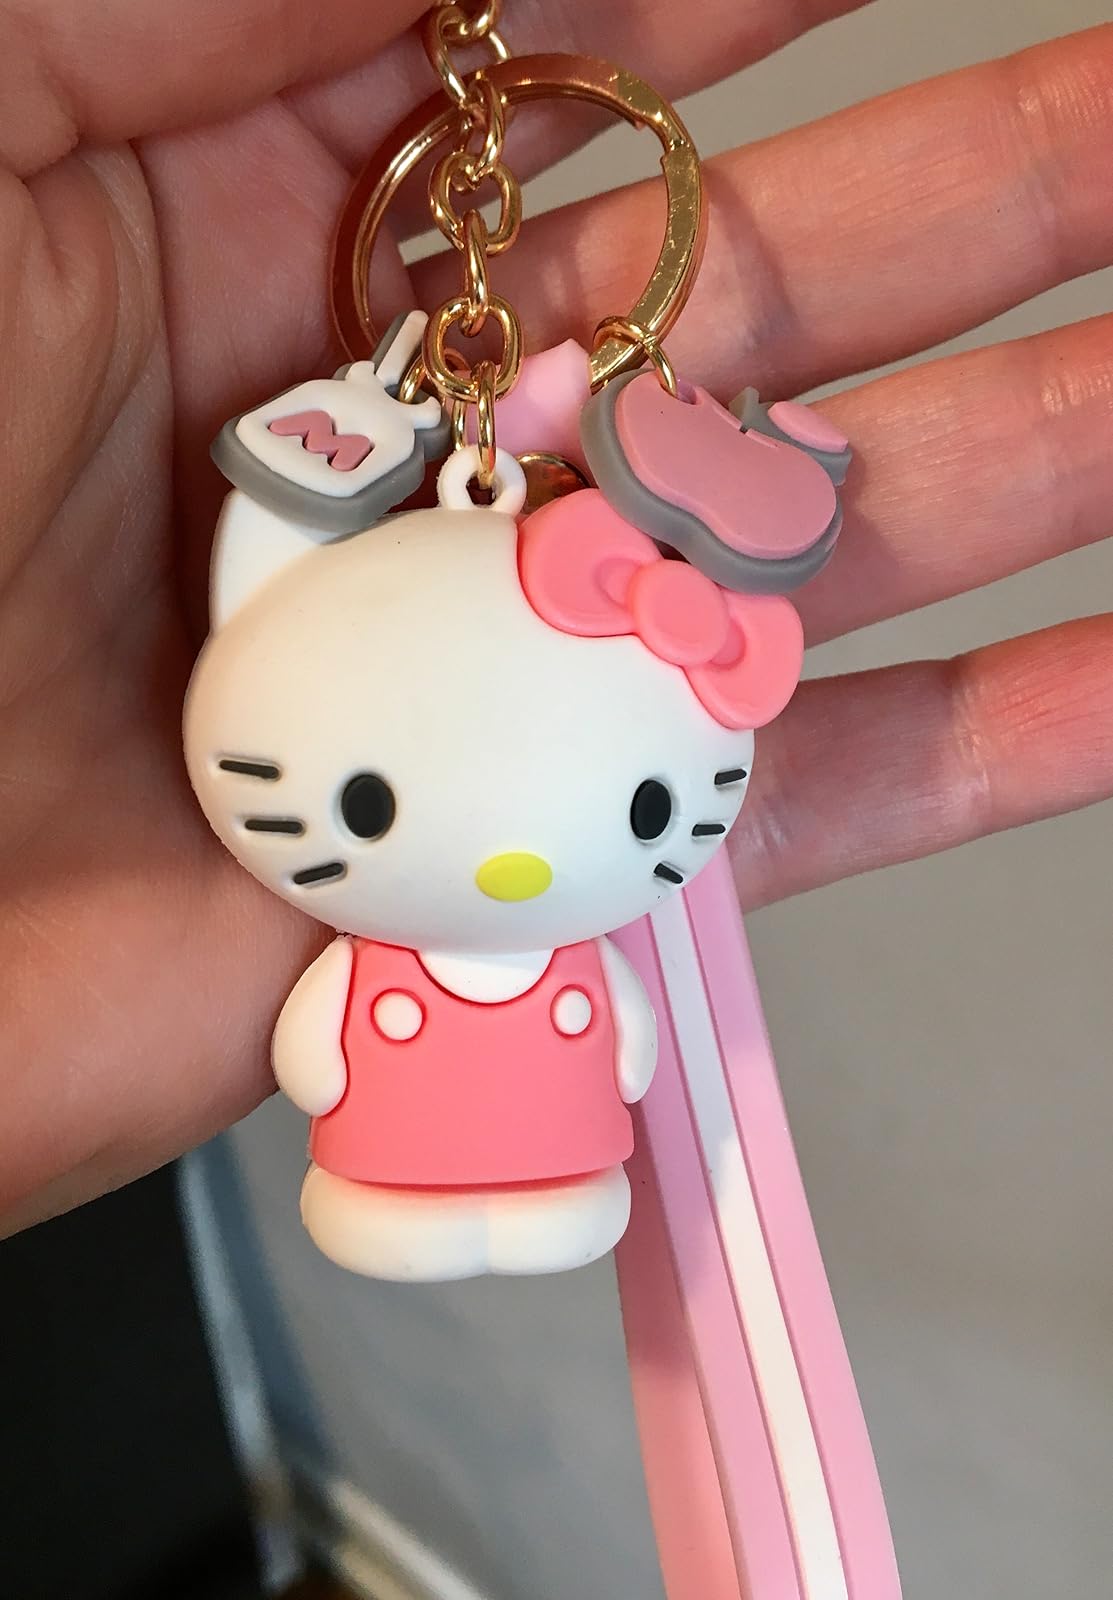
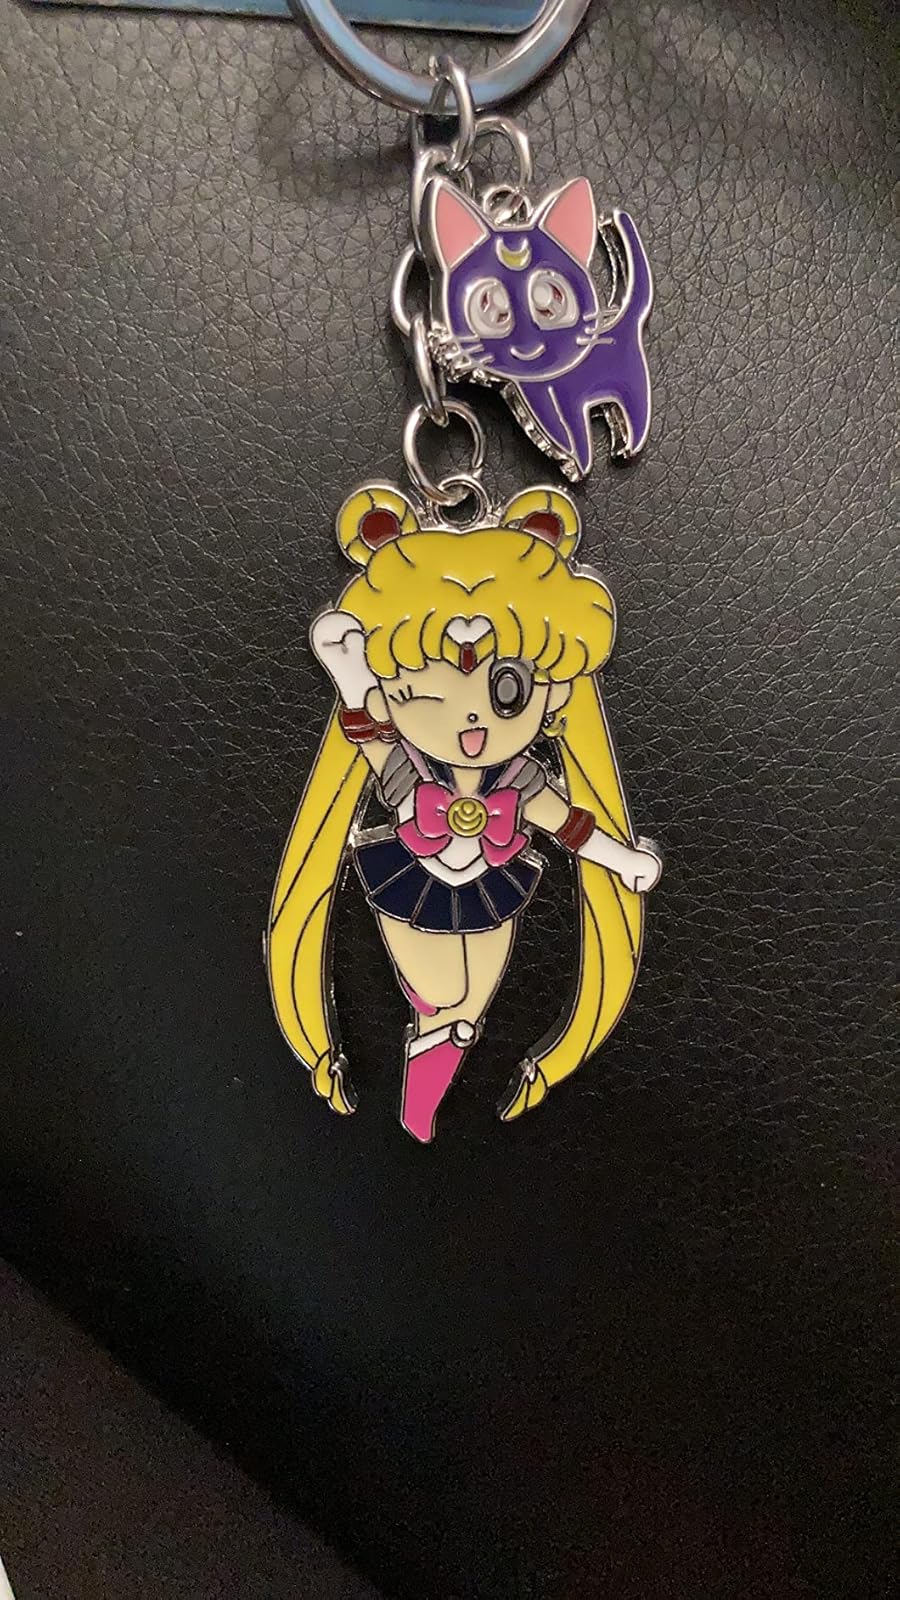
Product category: accessories_keychain
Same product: no